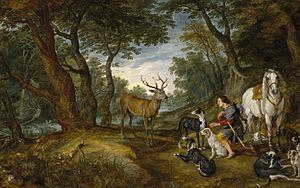
Theux est une commune francophone de Belgique, en Région wallonne, dans la province de Liège, ainsi qu’une localité où siège son administration.
Hubert de Liège, né à Toulouse entre 656 et 658 et décédé à Fouron-le-Comte le 30 mai 727, est un saint chrétien, évêque de Tongres et de Maastricht. Il est fêté le 3 novembre en Orient, en Belgique et au Grand-Duché de Luxembourg, le 30 mai en France. Avec Lambert de Maastricht, il est l'un des deux saint patrons de la ville belge de Liège.